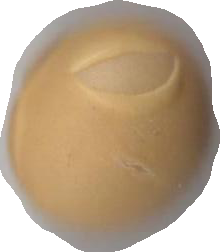
Variety: Dega